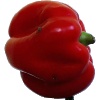
Label: Pepper Red 1